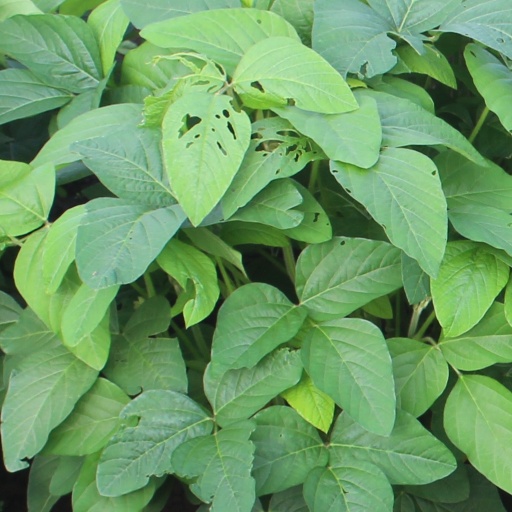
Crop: soybean